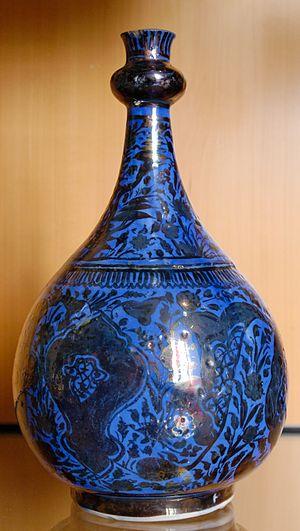
Bouteille. Céramique siliceuse à décor de lustre métallique sur glaçure colorée, deuxième moitié du XVIIe siècle.